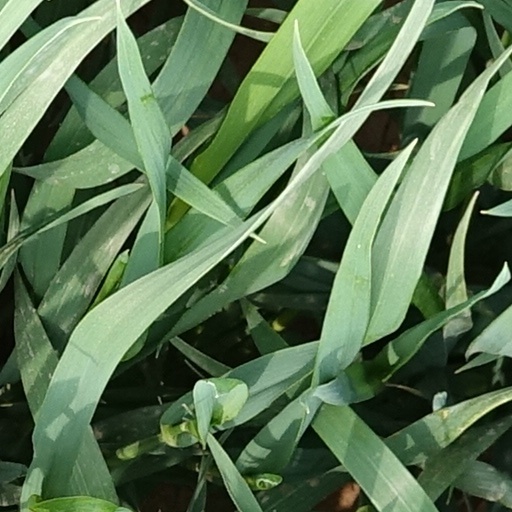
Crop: wheat